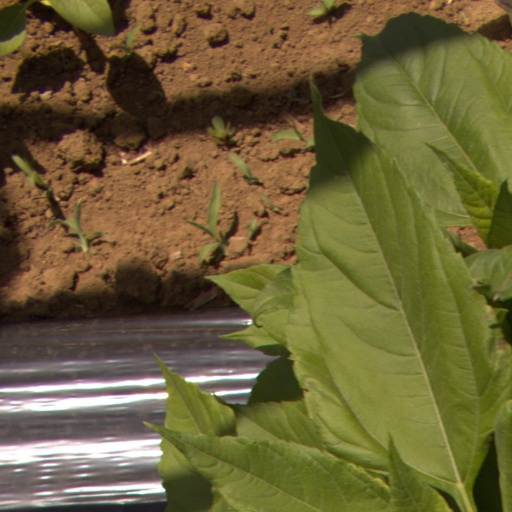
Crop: Jerusalem artichoke